KTW (Katowice)

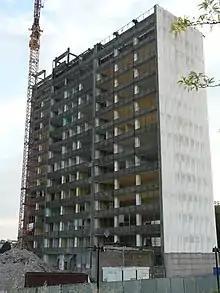
DOKP building under demolition in July 2015

In the years 1965–1974, an 18-storey high-rise had been built in the place of the present KTW for the use of the State Railways Directorate in Katowice. The building, DOKP (officially "Budynek Dyrekcji Kolei Państwowych w Katowicach"), was the tallest in Katowice at the time of its commissioning.